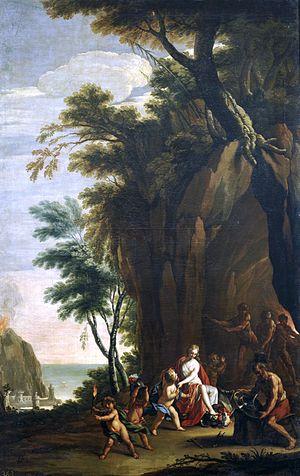
Antonio Palomino, né à Bujalance en 1655 et mort à Madrid en 12 août 1726, est un peintre, théoricien de la peinture et critique d'art espagnol. Il est surtout connu comme historien de la peinture espagnole, en particulier de Diego Vélasquez.